Harvey Stephens

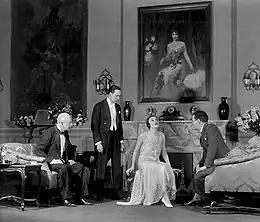
Stephens (right) opposite Katharine Cornell in the 1930 Broadway production of "Dishonored Lady"

Stephens' debut in the theater came in 1920 at the Pilgrimage Play in Hemet, California. Following that, he toured for two years in a troupe headed by Walter Hampden and worked in stock theater companies in several cities.